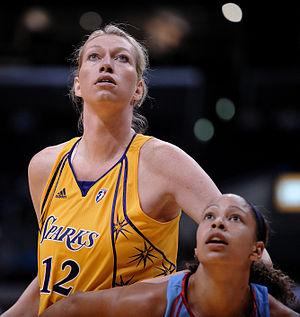
Małgorzata Dydek est une joueuse de basket-ball polonaise, au poste de pivot.
Le basket-ball féminin est la pratique féminine du basket-ball. Bien que sa pratique soit très répandue, sa reconnaissance sportive et médiatique a été plus tardive et moindre. Il est régulé par la Fédération internationale de basket-ball.